Economy of Egypt

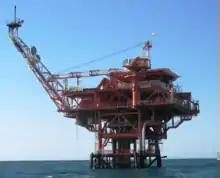
An offshore platform in the Darfeel Gas Field

The Suez Canal, a vital maritime passageway linking the Mediterranean Sea to the Red Sea, has played a crucial role in global trade since its completion in 1869. Constructed under the direction of Ferdinand de Lesseps, the canal provided a direct shipping route between Europe and Asia, significantly reducing travel time by bypassing the lengthy voyage around the Cape of Good Hope. Over the decades, the canal has undergone multiple expansions to accommodate the growing volume of global maritime trade. In 2021, more than 20,600 vessels passed through the canal, with an average of 56 ships per day. To enhance its capacity, the Egyptian government launched an expansion project in 2014, widening key sections of the canal and nearly doubling its capacity from 49 to 97 ships per day.